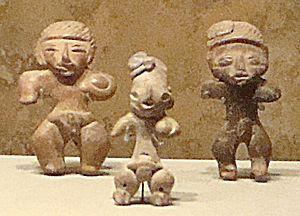
Le Musée national d'anthropologie de Mexico est un musée situé dans le bois de Chapultepec, à Mexico, et consacré à l'archéologie et l'histoire des civilisations préhispaniques du Mexique, principalement de Mésoamérique, et à l'ethnographie des actuels peuples indigènes du pays. Depuis son inauguration en 1964, il est considéré comme un des plus importants musées mexicains et, avec plus de 2 millions de visiteurs en 2013, il a été également le plus visité. En surface d'exposition, il est également l'un des plus grands musées du continent américain.